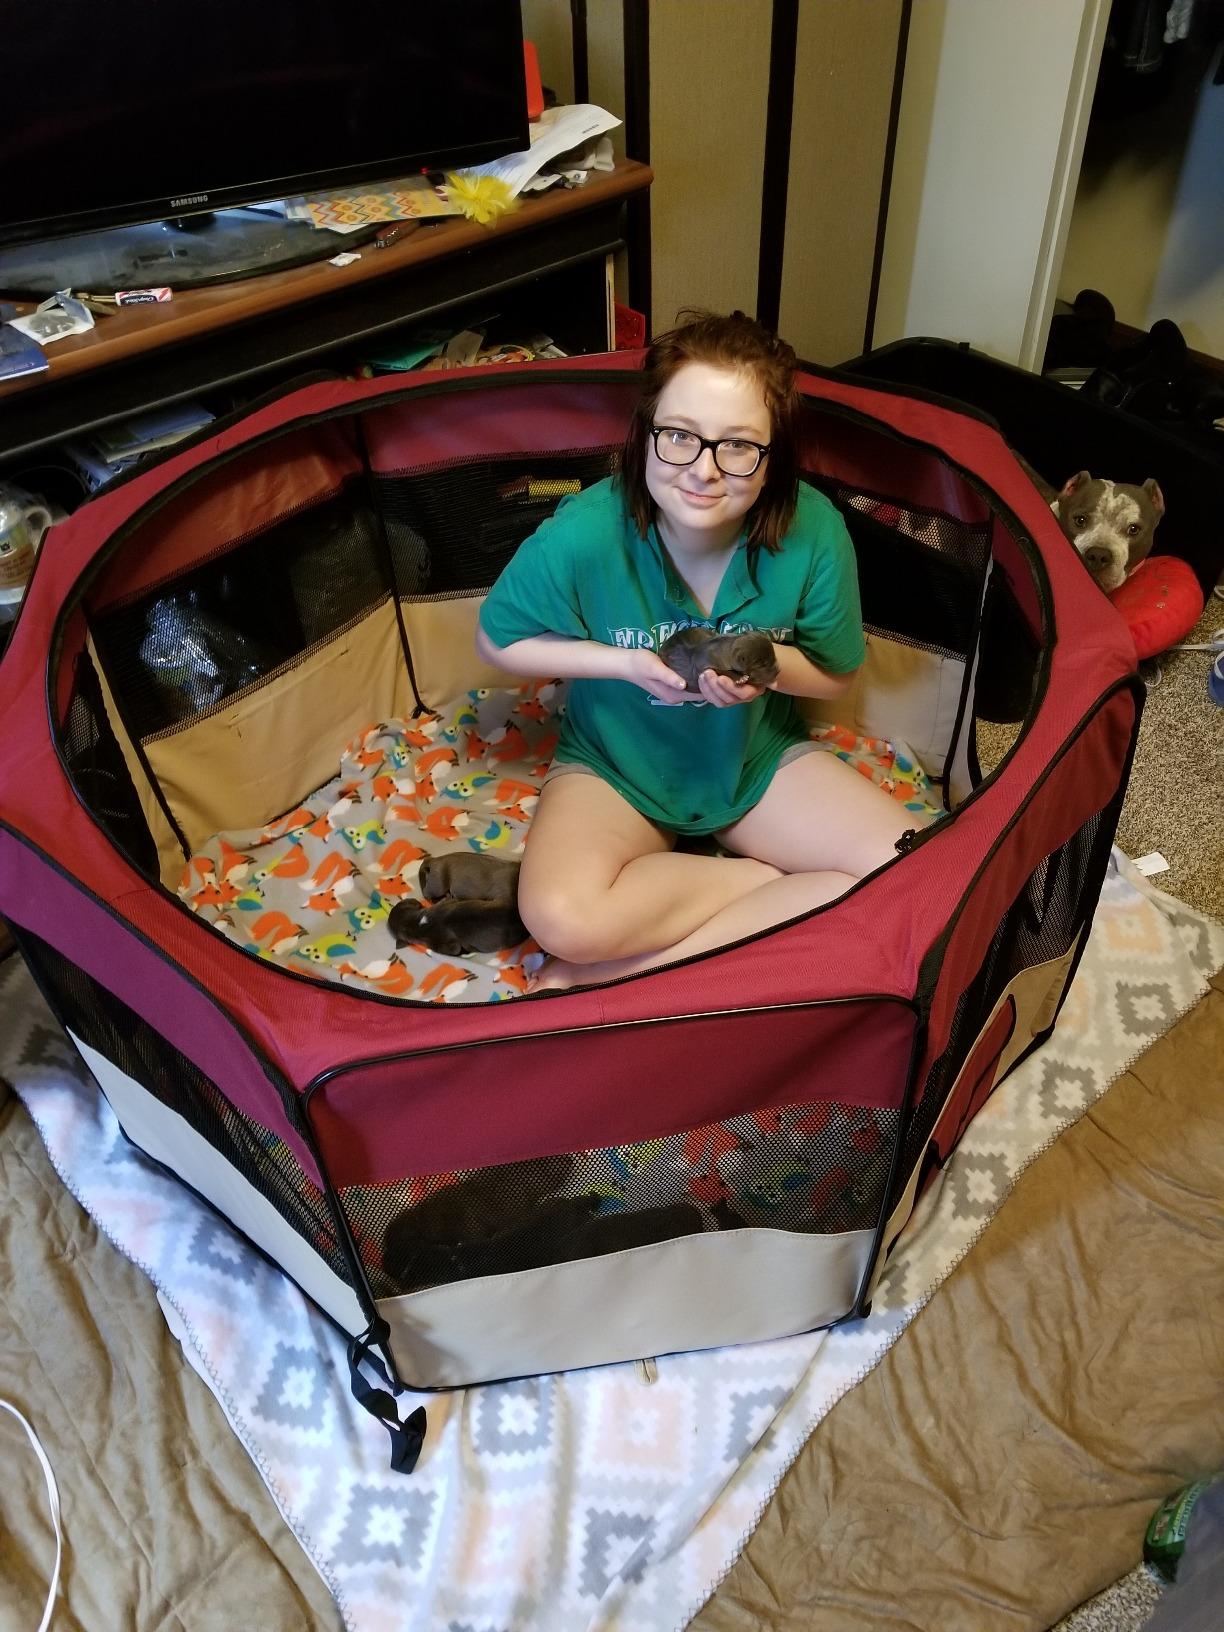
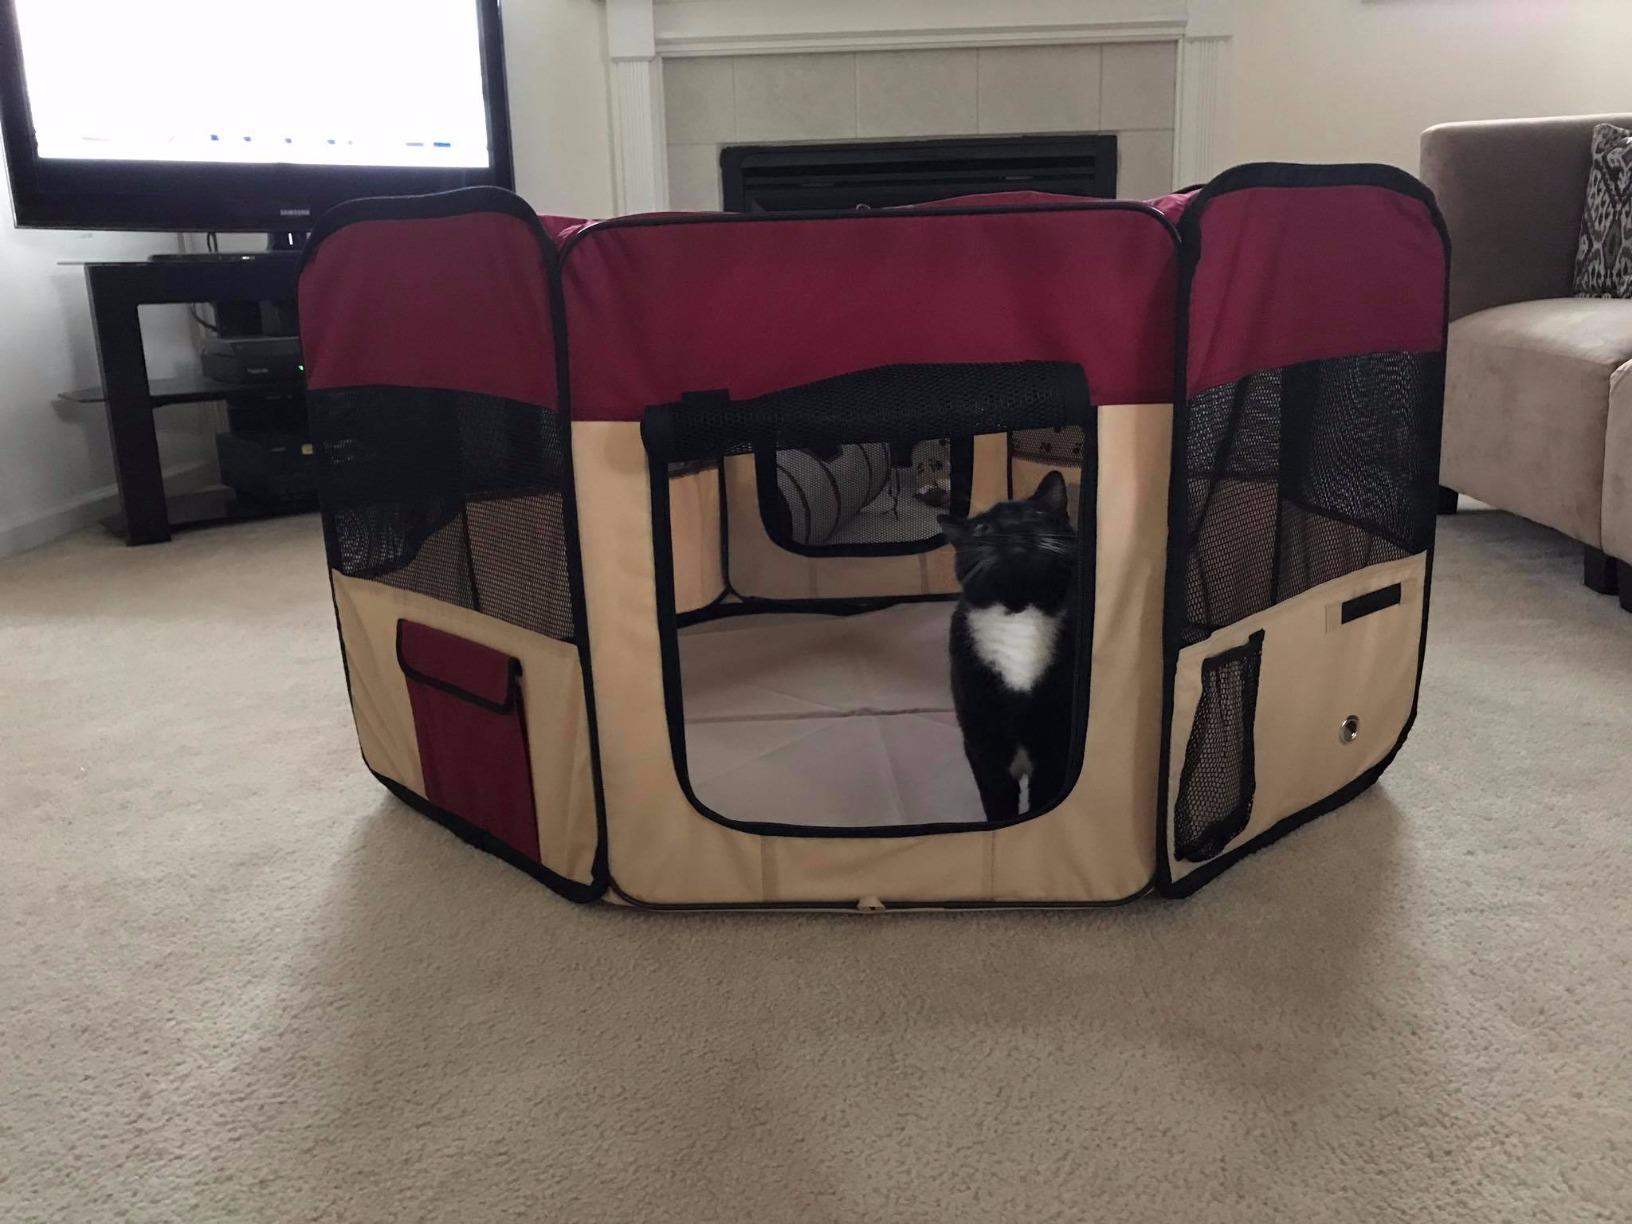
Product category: items_kennel
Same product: yes